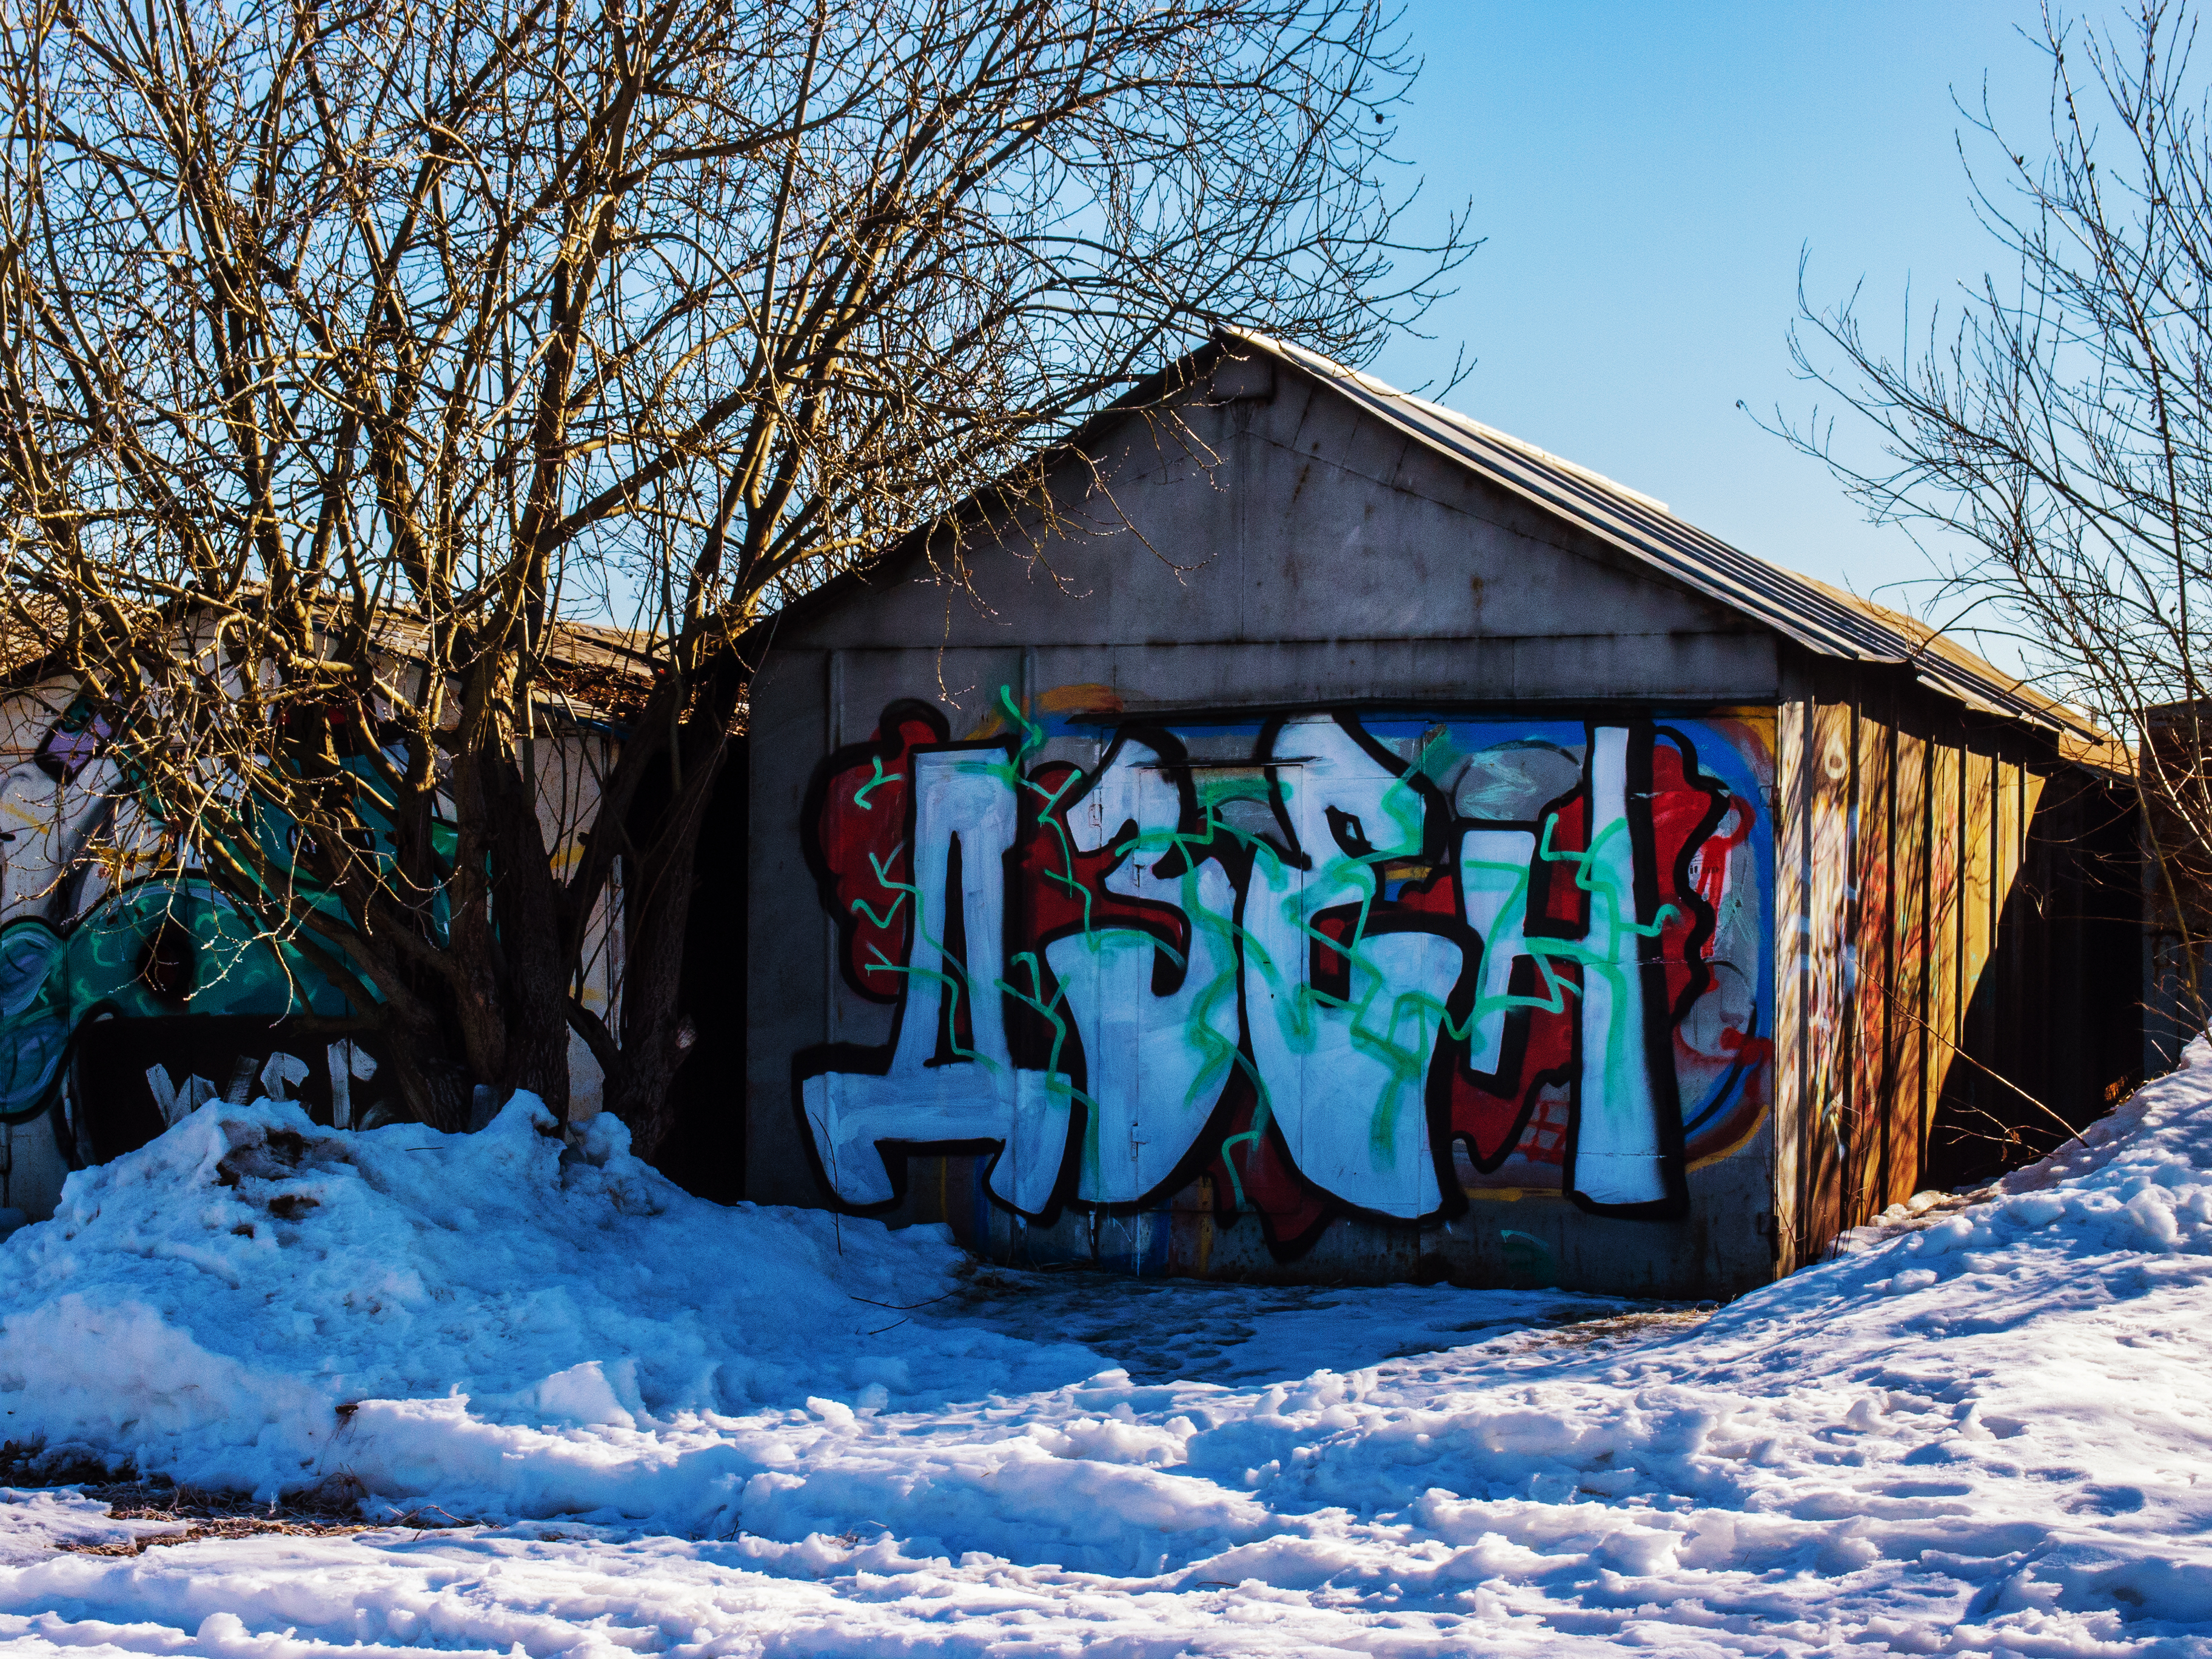
images, sky, daytime, snow, building, blue, paint, tree, door, freezing, natural landscape, art, landscape, house, Tints and shades, facade, slope, graffiti, wood, leisure, siding, road, cottage, shack, frost, twig, roof, font, hut, winter, shed, mural, street, painting, visual arts, outhouse, garden buildings, graphics, illustration, log cabin